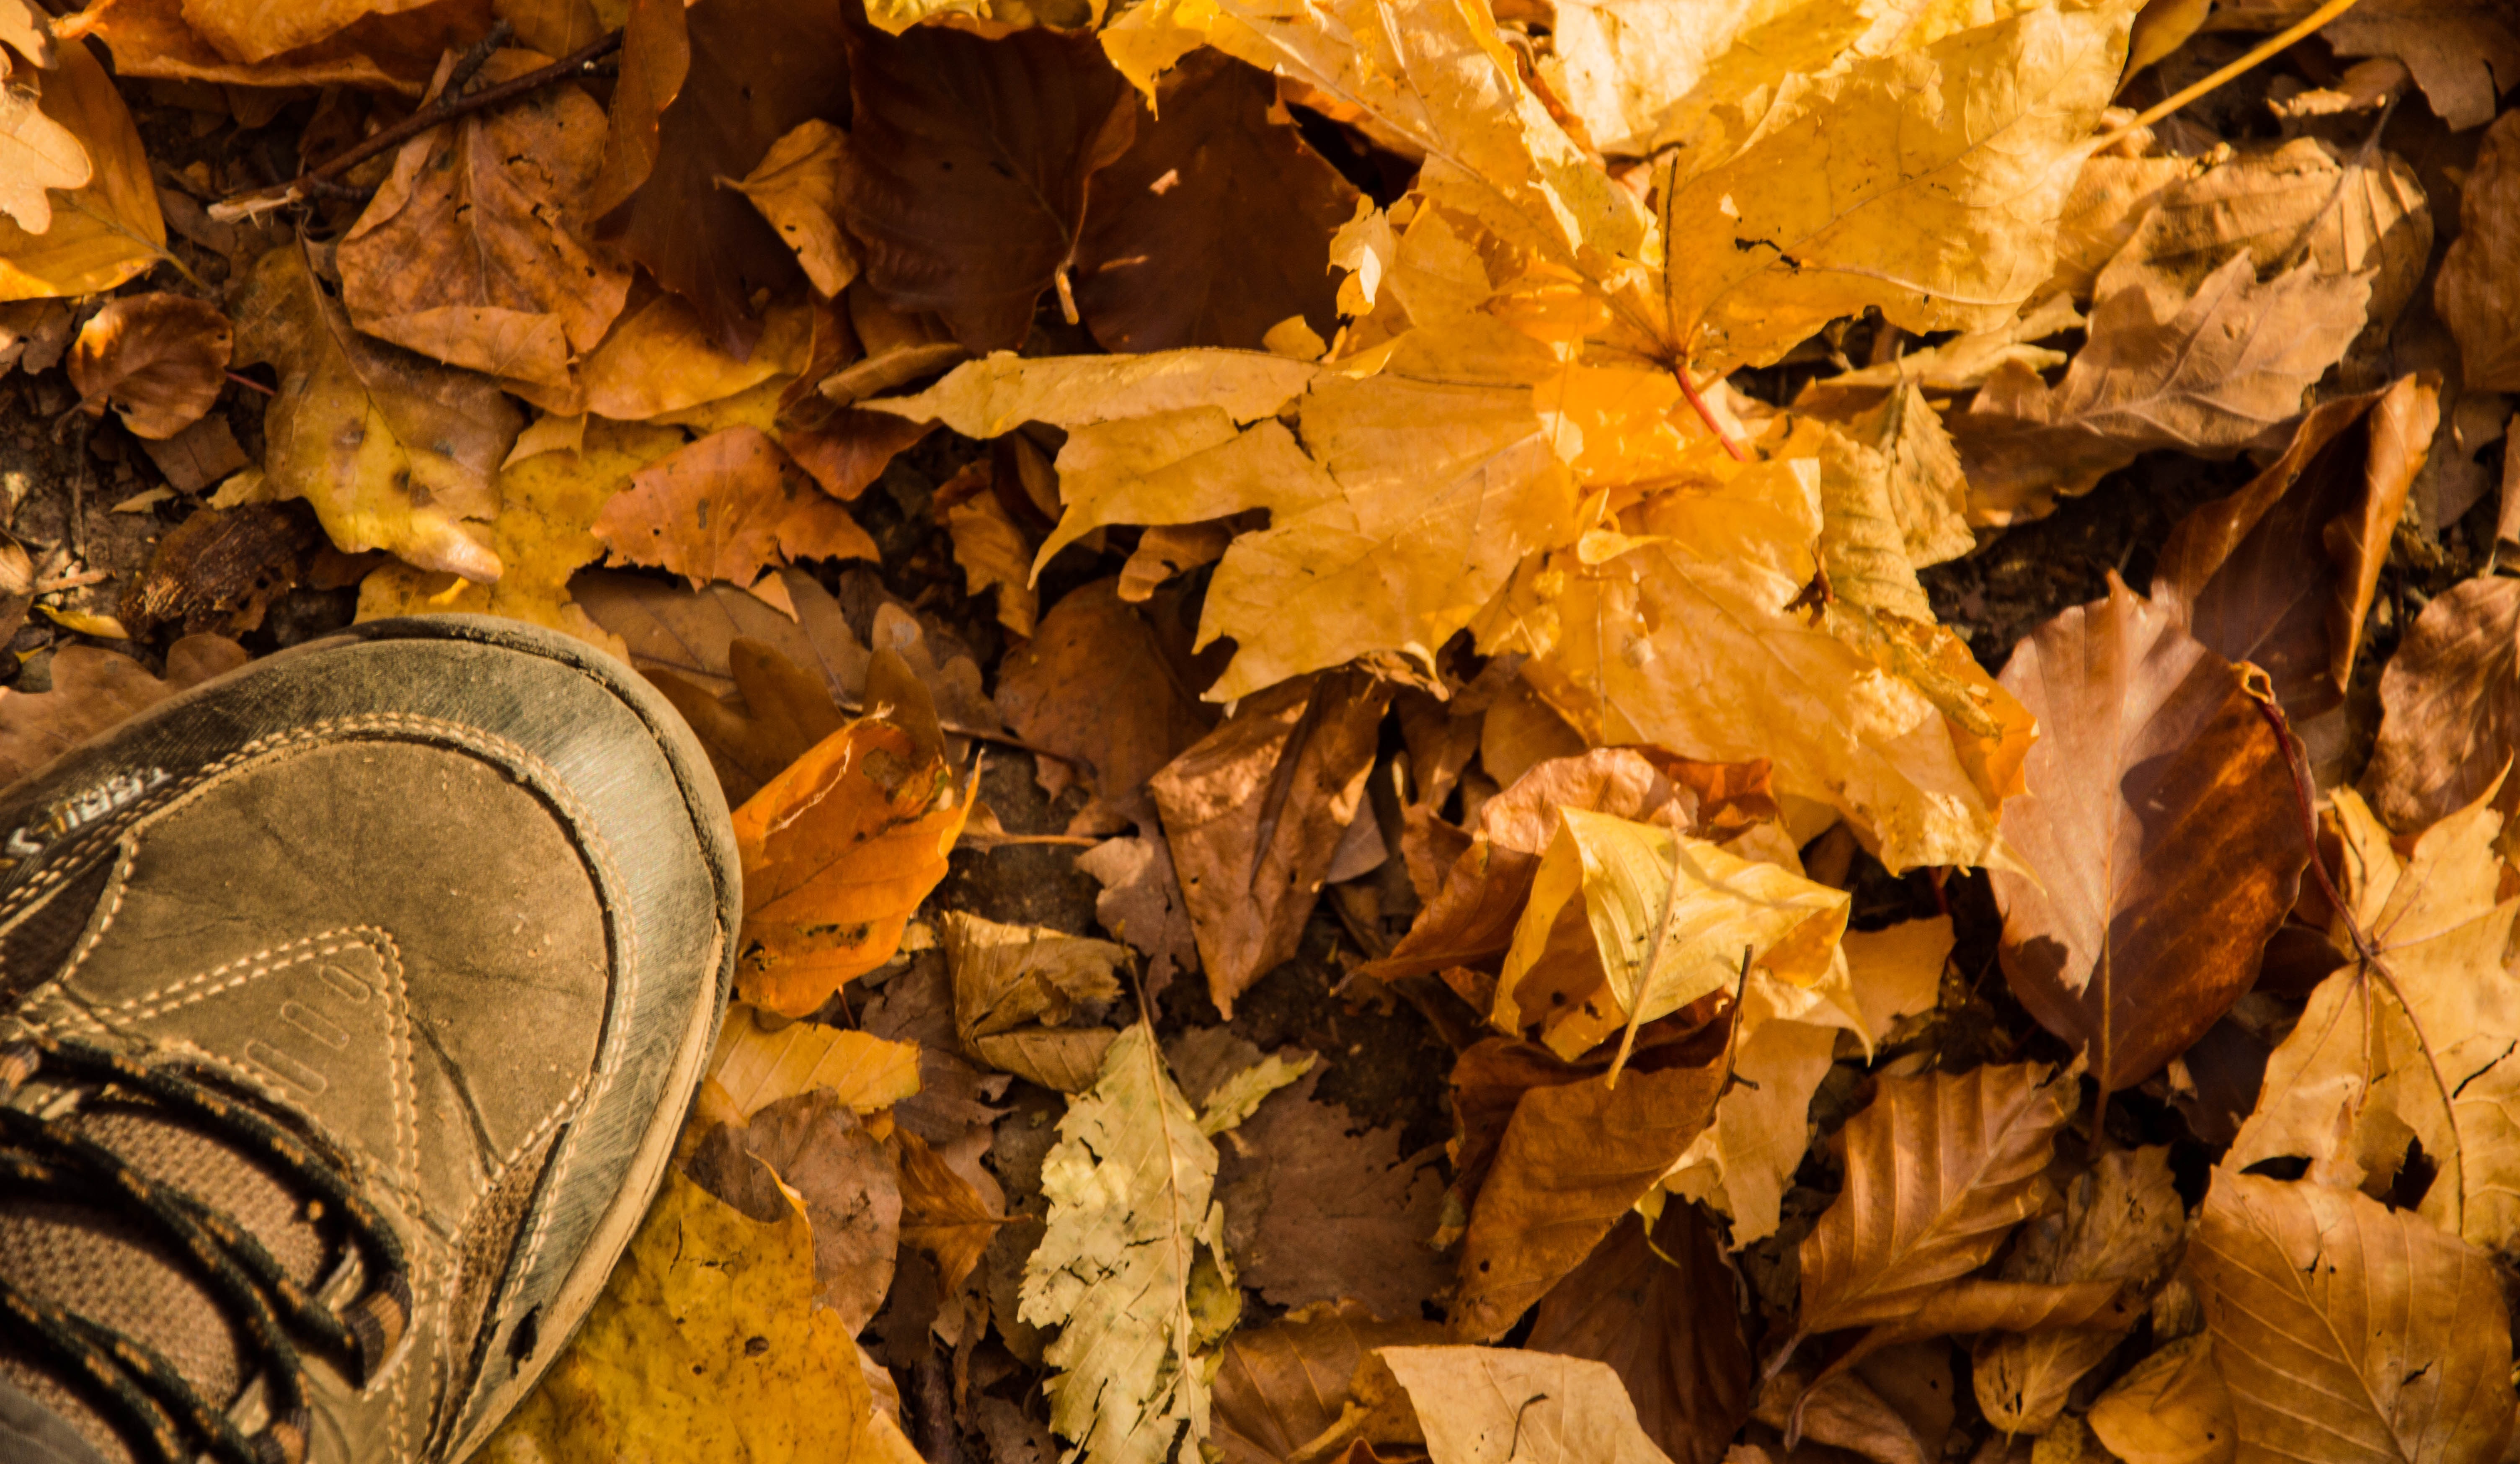
tree, nature, forest, outdoor, branch, plant, wood, hiking, leaf, fall, feet, foliage, young, foot, autumn, park, soil, yellow, season, hiking shoes, leaves, autumn leaves, woody plant, land plant